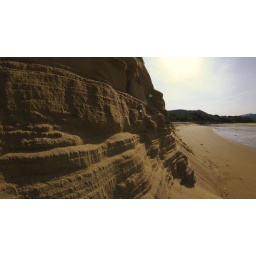
a sand formation on a beach in miyazaki, japan